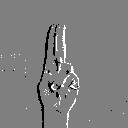
ASL letter: u